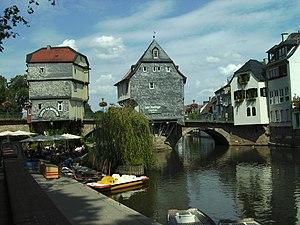
Bad Kreuznach est une ville allemande. Elle est située sur la rivière Nahe.